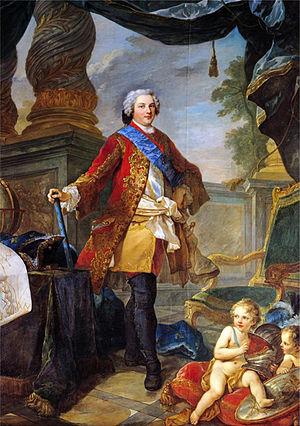
Louis de France, dauphin du Viennois, est l'aîné des fils du roi Louis XV de France et de Navarre, et de son épouse Marie Leszczynska.
Anne-Henriette de France, est une des nombreuses filles du roi Louis XV de France et de la reine née Marie Leszczynska. Elle est la sœur jumelle d'Élisabeth, qui, étant considérée comme l'aînée épousa l'infant Philippe d'Espagne. Elle se signala par sa douceur et ses qualités de cœur.